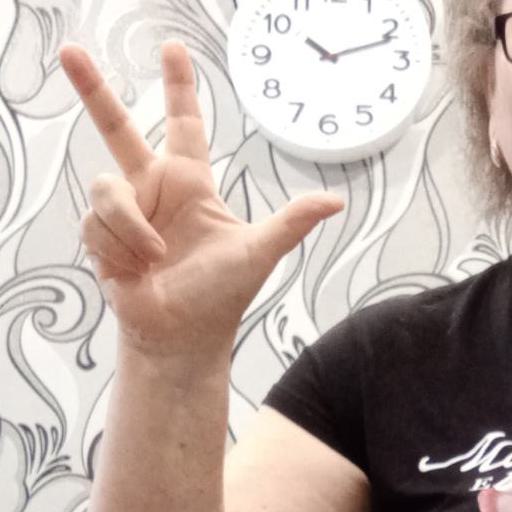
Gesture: three2